Chariot burial

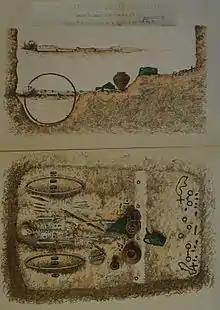
Drawing of the La Gorge-Meillet burial; the chariot-driver was interred above his master.

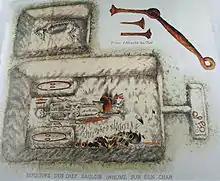
Another French burial

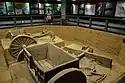
Chariot pit uncovered at a Yin- (also known as Shang)-dynasty (c. 1,200 BC) burial in Henan, China.

Chariot burials are tombs in which the deceased was buried together with their chariot, usually including their horses and other possessions. An instance of a person being buried with their horse (without the chariot) is called horse burial.